Siege of Fort St. Jean

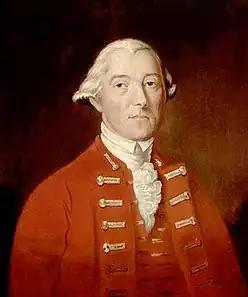
General Guy Carleton

In Montreal, Carleton was finally prodded to move. Under constant criticism for failure to act sooner, and mistrustful of his militia forces, he developed a plan of attack. He sent word to Colonel Allan Maclean at Quebec to bring more of his Royal Highland Emigrants and some militia forces to Sorel, from where they would move up the Richelieu toward St. Jean, while Carleton would lead a force across the Saint Lawrence at Longueuil.